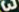
Number: 3